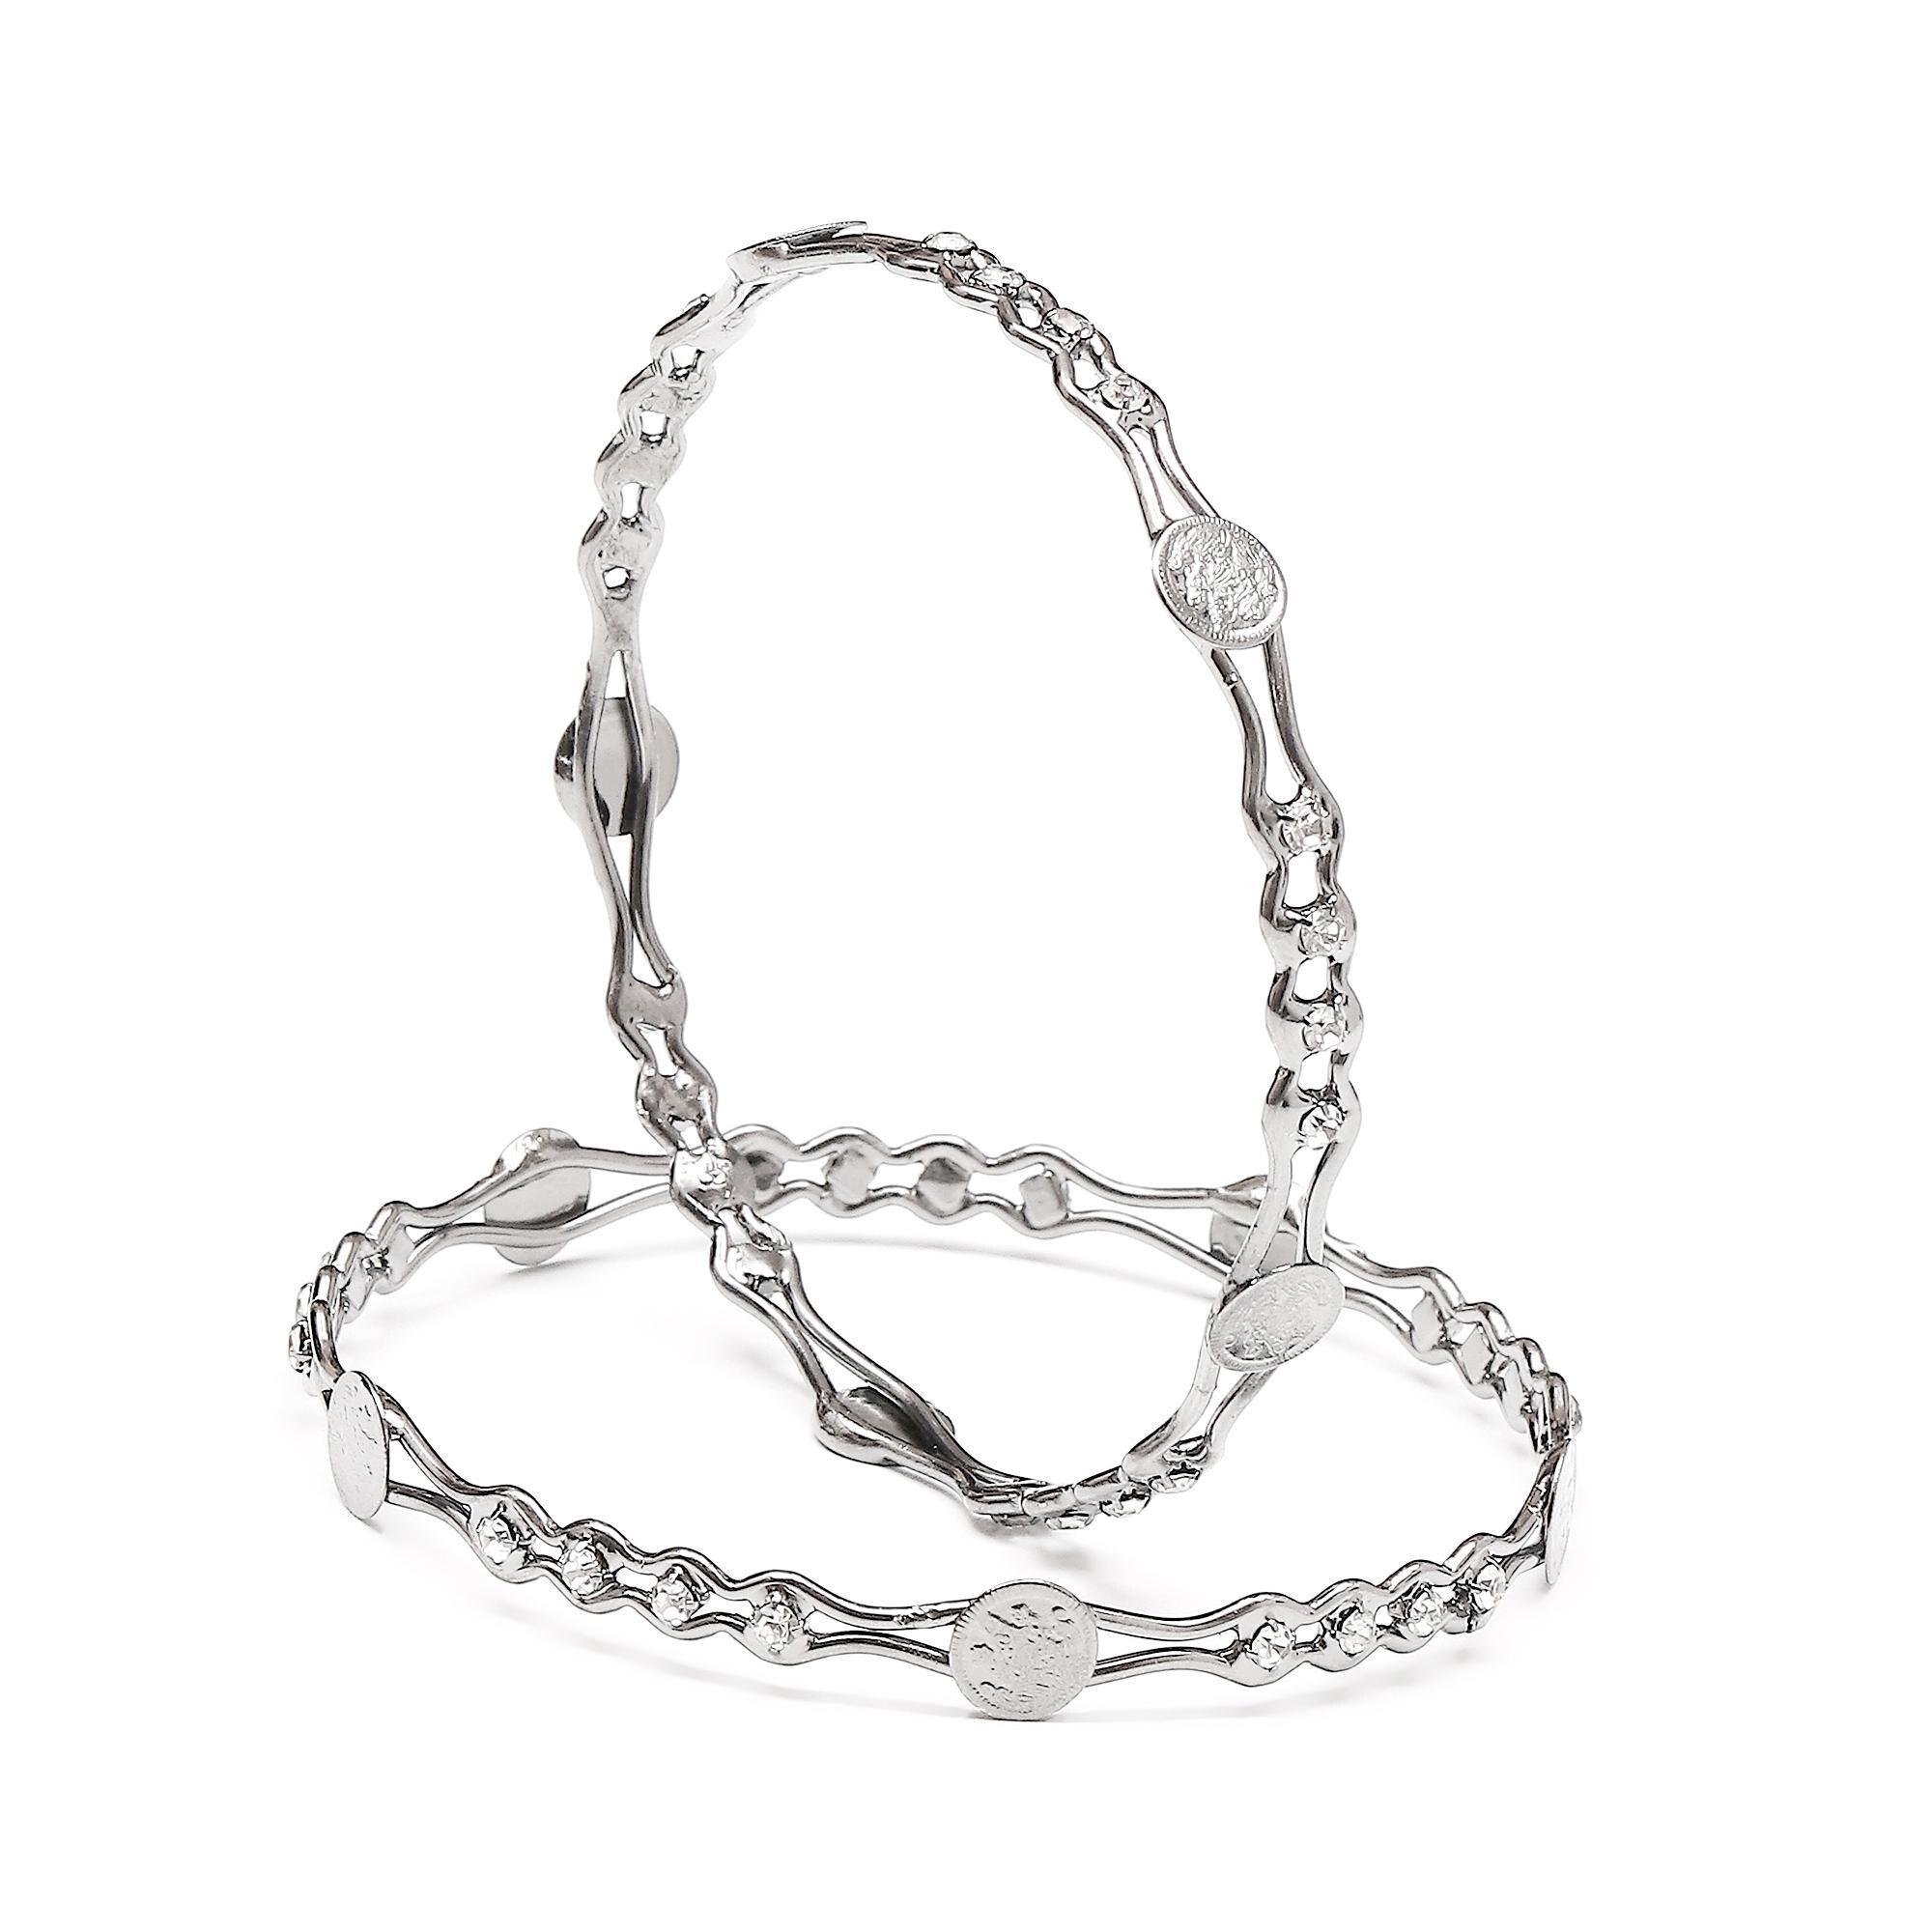
ZENEME Oxidised Silver-Plated Black Toned White American Diamond studded Temple Coin Bangles Set Of 2
Type: Bangles
Brand: Zeneme
Price: Rs. 179
 Be a trendsetter and embrace yourself with the wide collection of zeneme. Jewelry has its own place in our hearts. It is every woman’s best friend and more. Since a decade 2011 and with vision of fulfilling every womans desire to look radiant with the unique collection of jewellery which is not just a tradition, it is a form of lifestyle. Zeneme has consistently ensured that it spreads happiness with its masterpieces not just in india but across the globe. Must-have, daily-wear elegant american diamond studs and cuffs from the house of zeneme even perfect for all other special occasions.Disclaimer:Wipe your jewellery with a soft cloth after every use. Always store your jewellery in a flat box to avoid accidental scratches. Keep sprays and perfumes away from your jewellery. Do not soak your jewellery in water. Clean your jewellery using a soft brush, dipped in jewellery cleaning solution only.
Features: Bangles,Bangle,Handcrafted Designer Fashion Bangles,Emblish Design Bangles
Included: Set Of 2 Bangles